Frankoma Pottery

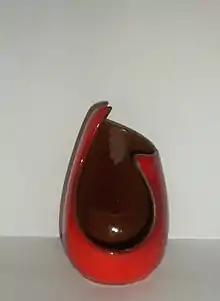
Frankoma mid-century modern vase in red glaze.

Frankoma Pottery is an American pottery company located in Glenpool, Oklahoma, but originally based in Sapulpa, Oklahoma. The company is known for its sculptures and dinnerware, although it also produced many other products, including figurines, trivets, and vases. All Frankoma pottery is made in the US from locally excavated clay.